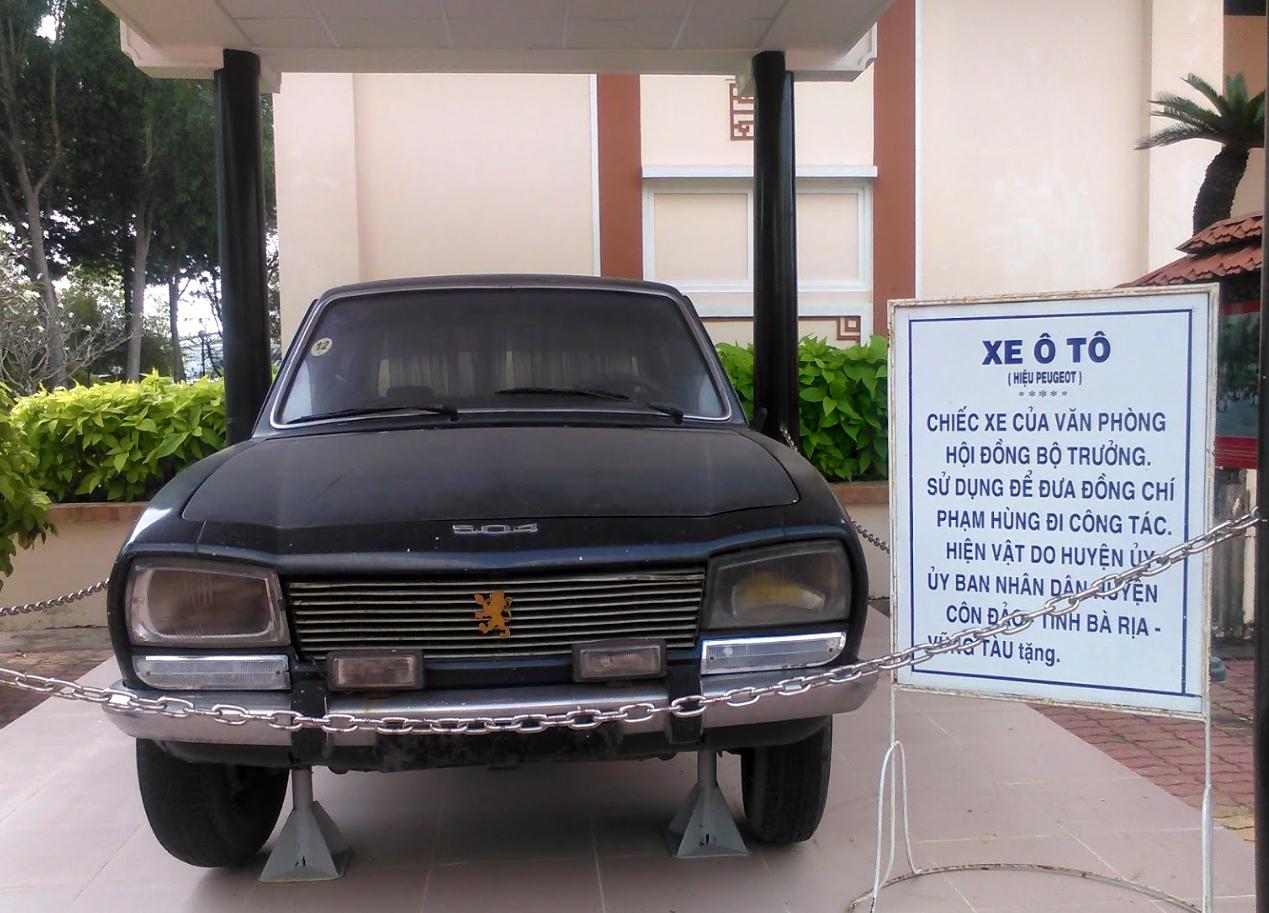
có những sợi xích xuất hiện ở xung quanh chiếc xe ô tô